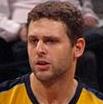
Age: 29